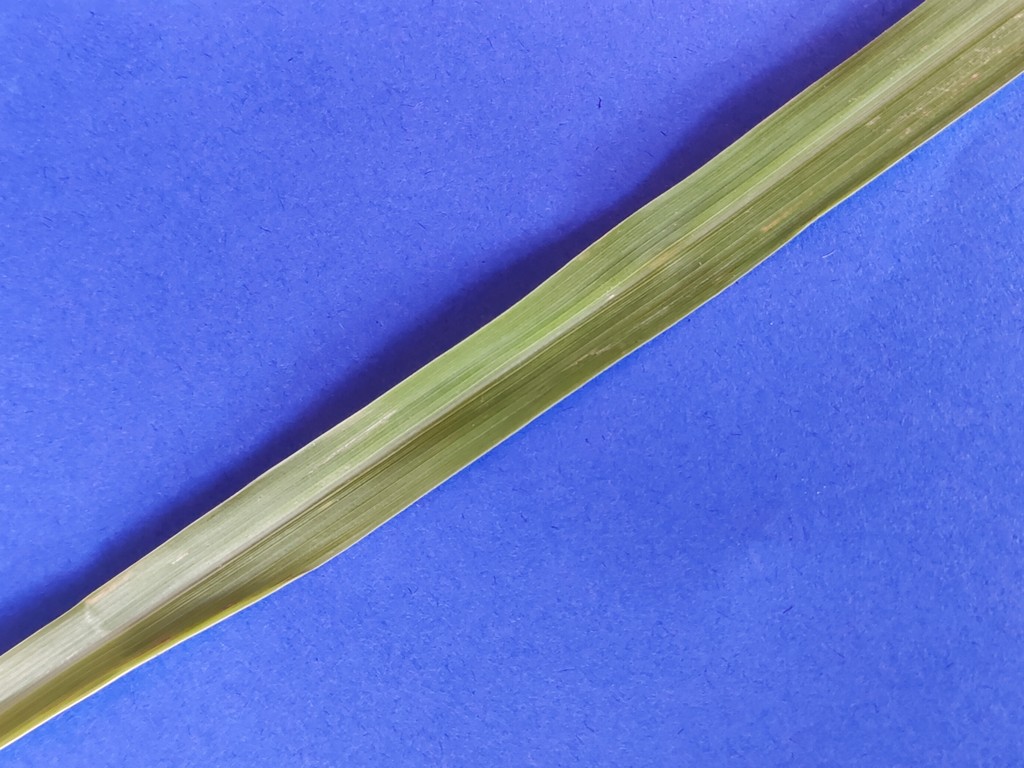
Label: Healthy